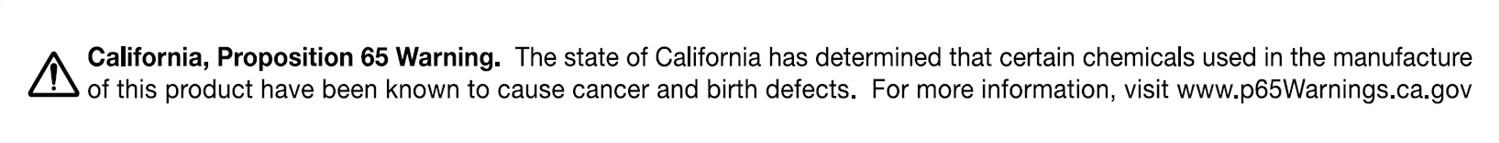
Cometic Gasket Automotive Ferrari F106A/F106B Dino V8 .066 In MLS Cylinder Head Gasket; 81mm Bore
Brand: Cometic Gasket Automotive
Attributes: Brand Name: Cometic Gasket Automotive GTIN: 00191070112455 Extended Information: Country of Origin: US Emissions : Emissions Compliance Exempt Life Cycle Status: Available To Order Packing Information: Quantity of Each: 1 Package UOM: EA Dimension: 17.5 x 8.25 x 0.166 inches Weight: 1.25 lb
Category: Vehicles & Parts > Vehicle Parts & Accessories > Motor Vehicle Parts > Motor Vehicle Engine Parts > Cylinder Heads